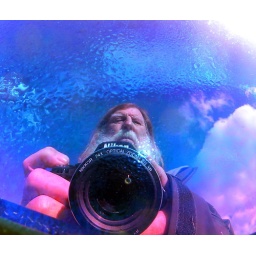
Self portrait, reflection in glass ball